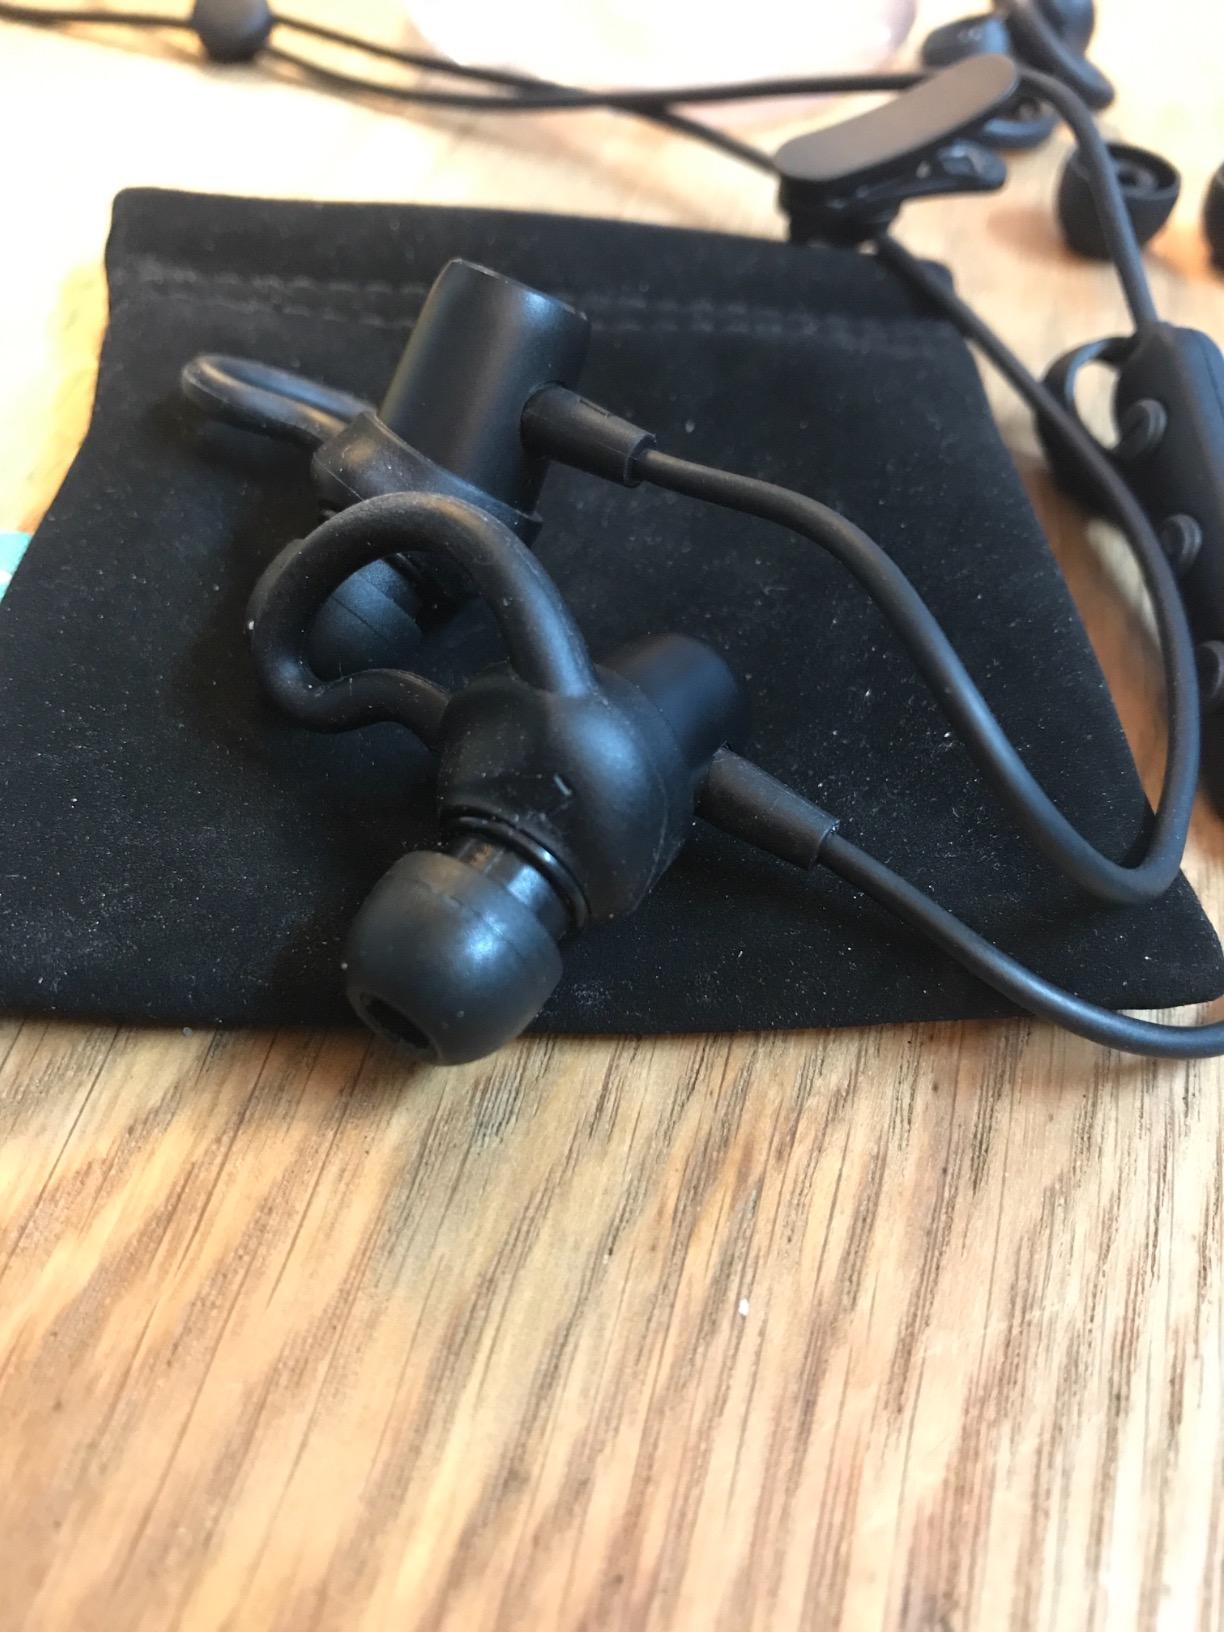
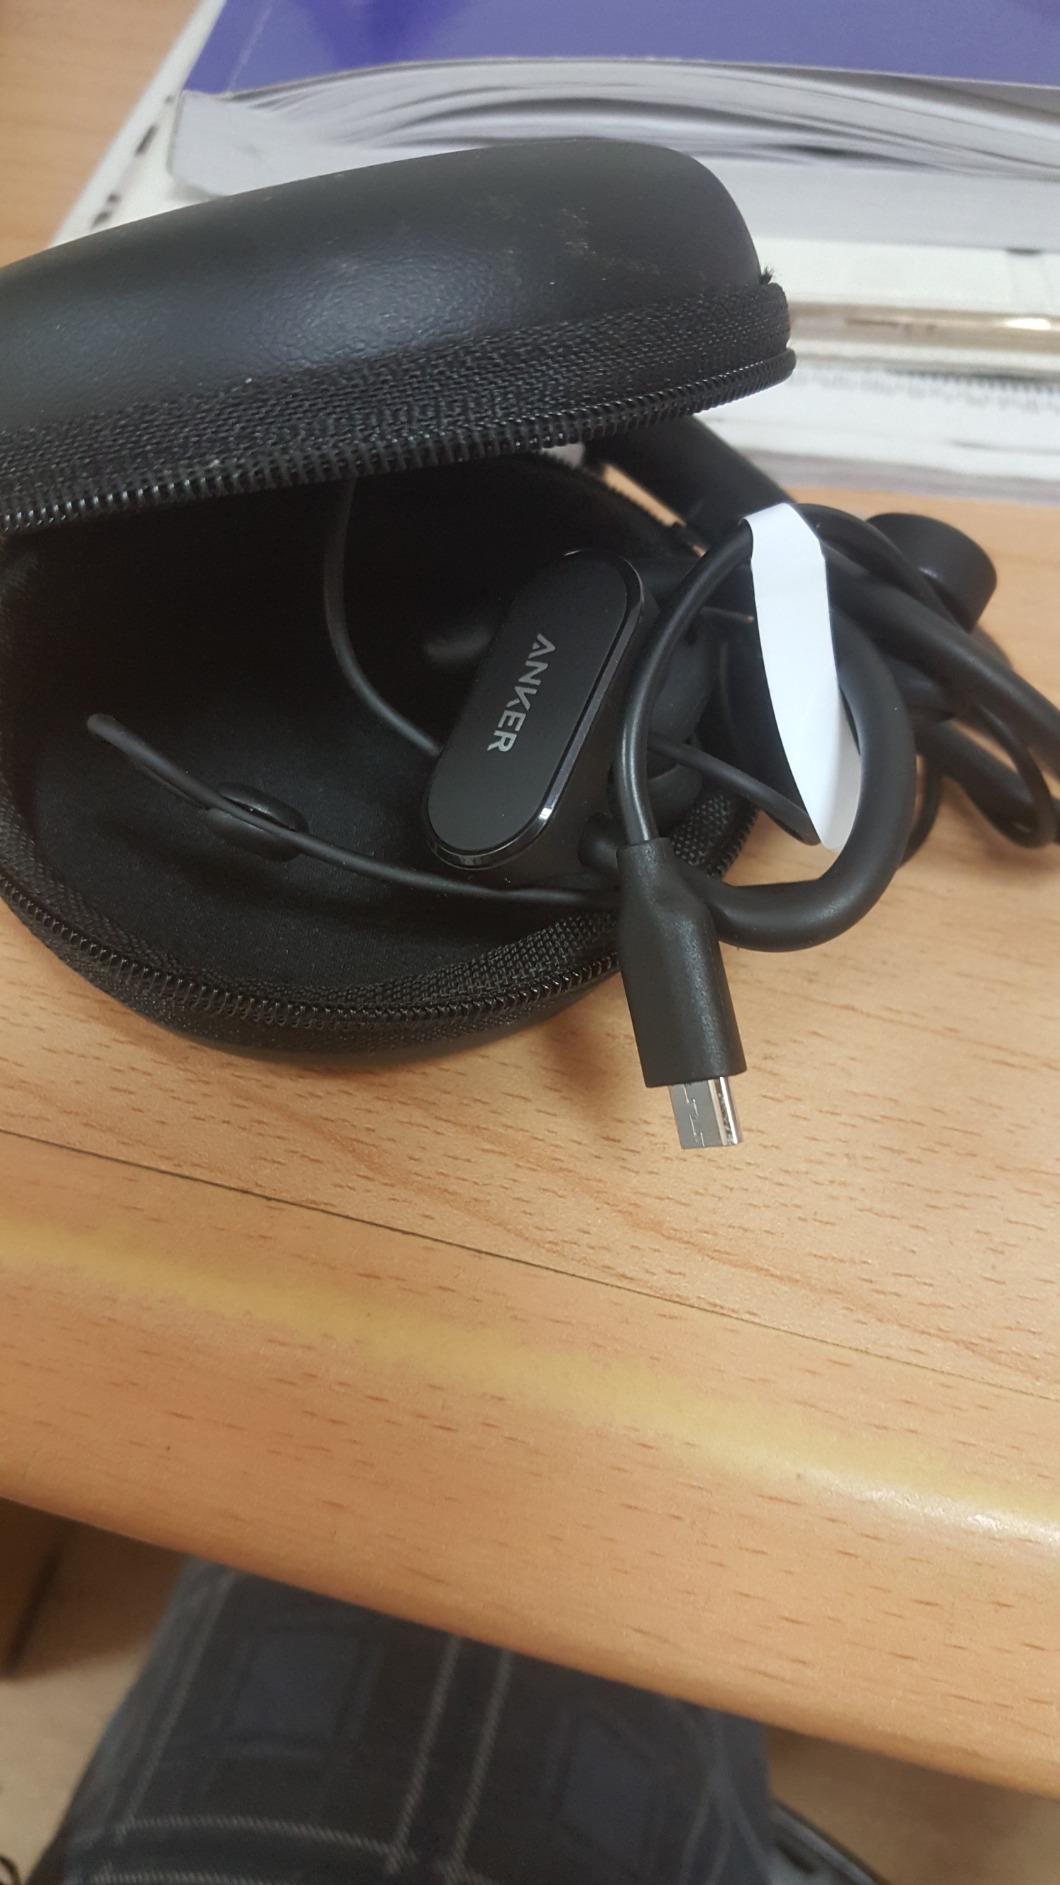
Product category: headphones
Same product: no